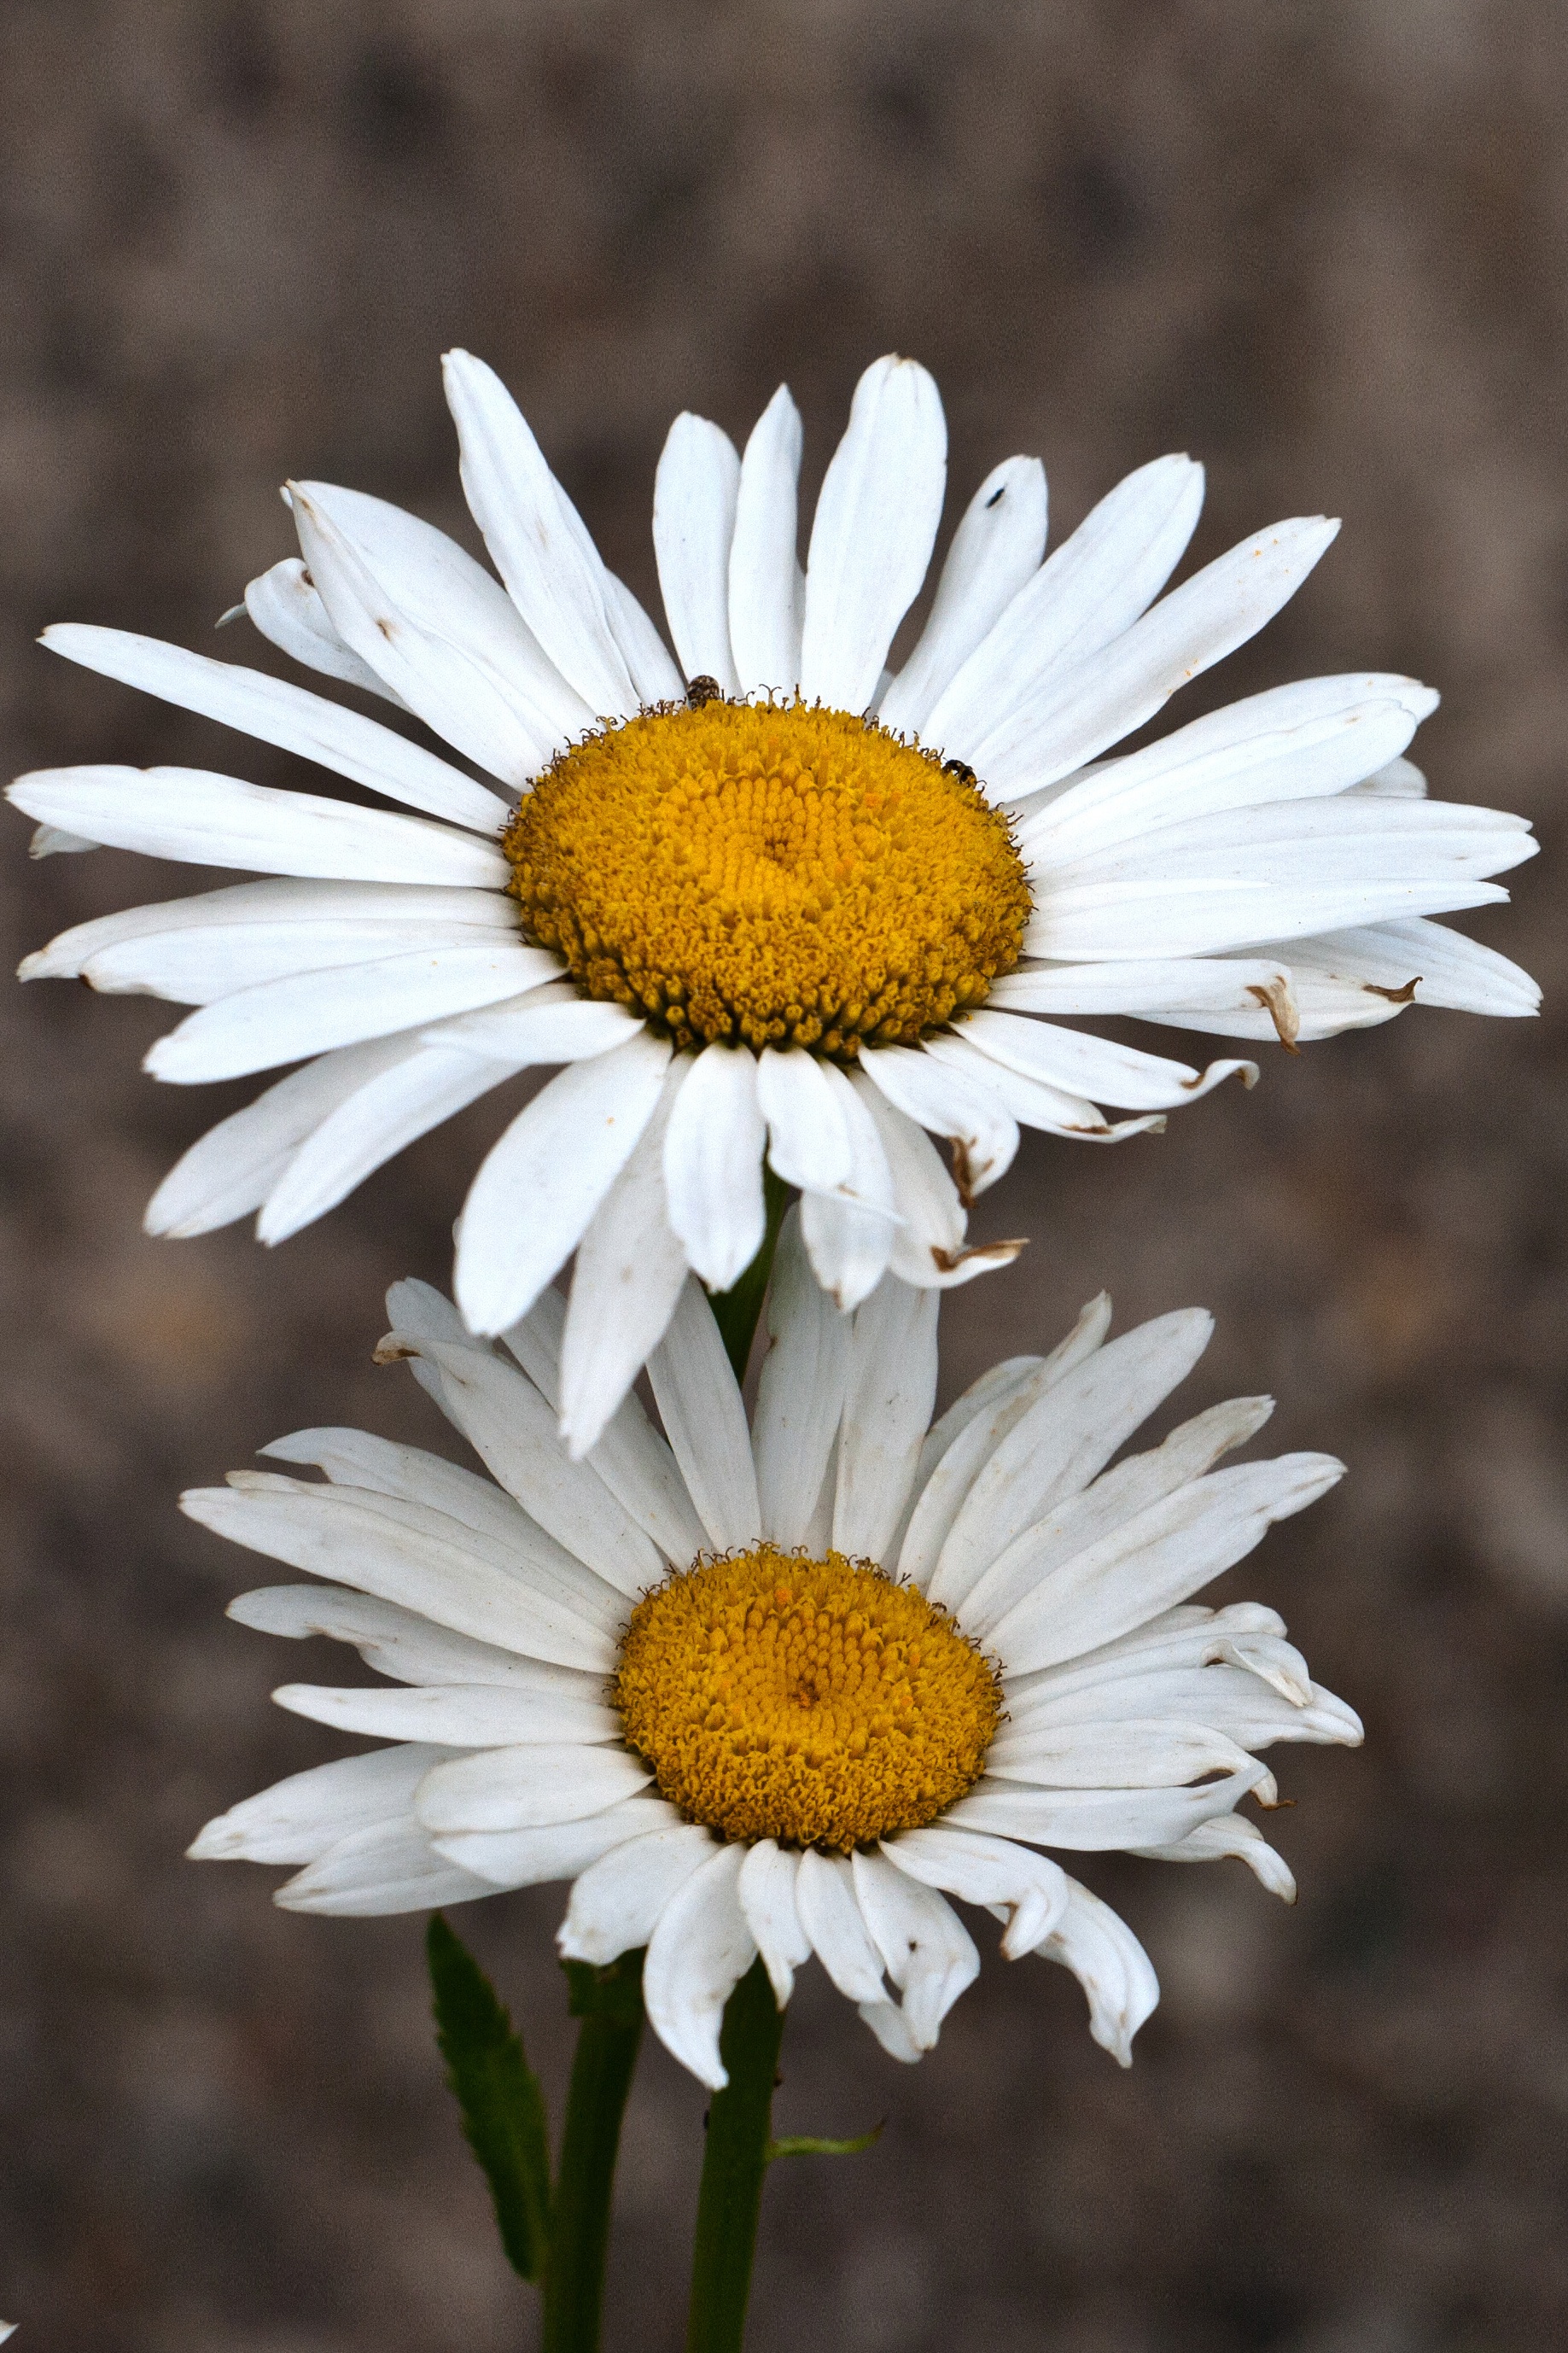
nature, plant, white, flower, petal, daisy, macro, botany, yellow, flora, wildflower, flowers, close up, margaret, macro photography, flowering plant, daisy family, oxeye daisy, plant stem, land plant, chamaemelum nobile, marguerite daisy